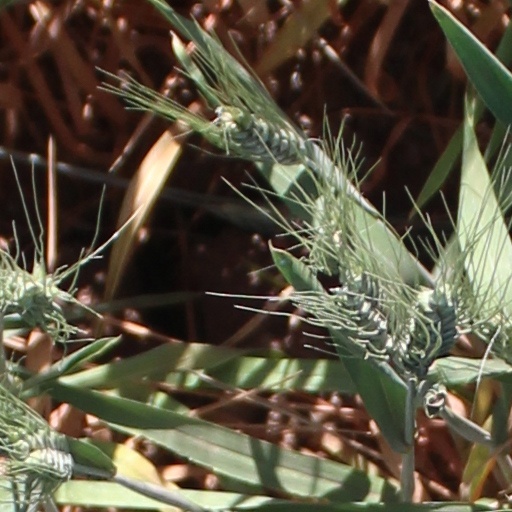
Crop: wheat